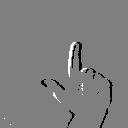
ASL letter: l